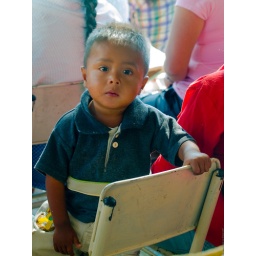
This cute little boy was so interested in everything at the festival